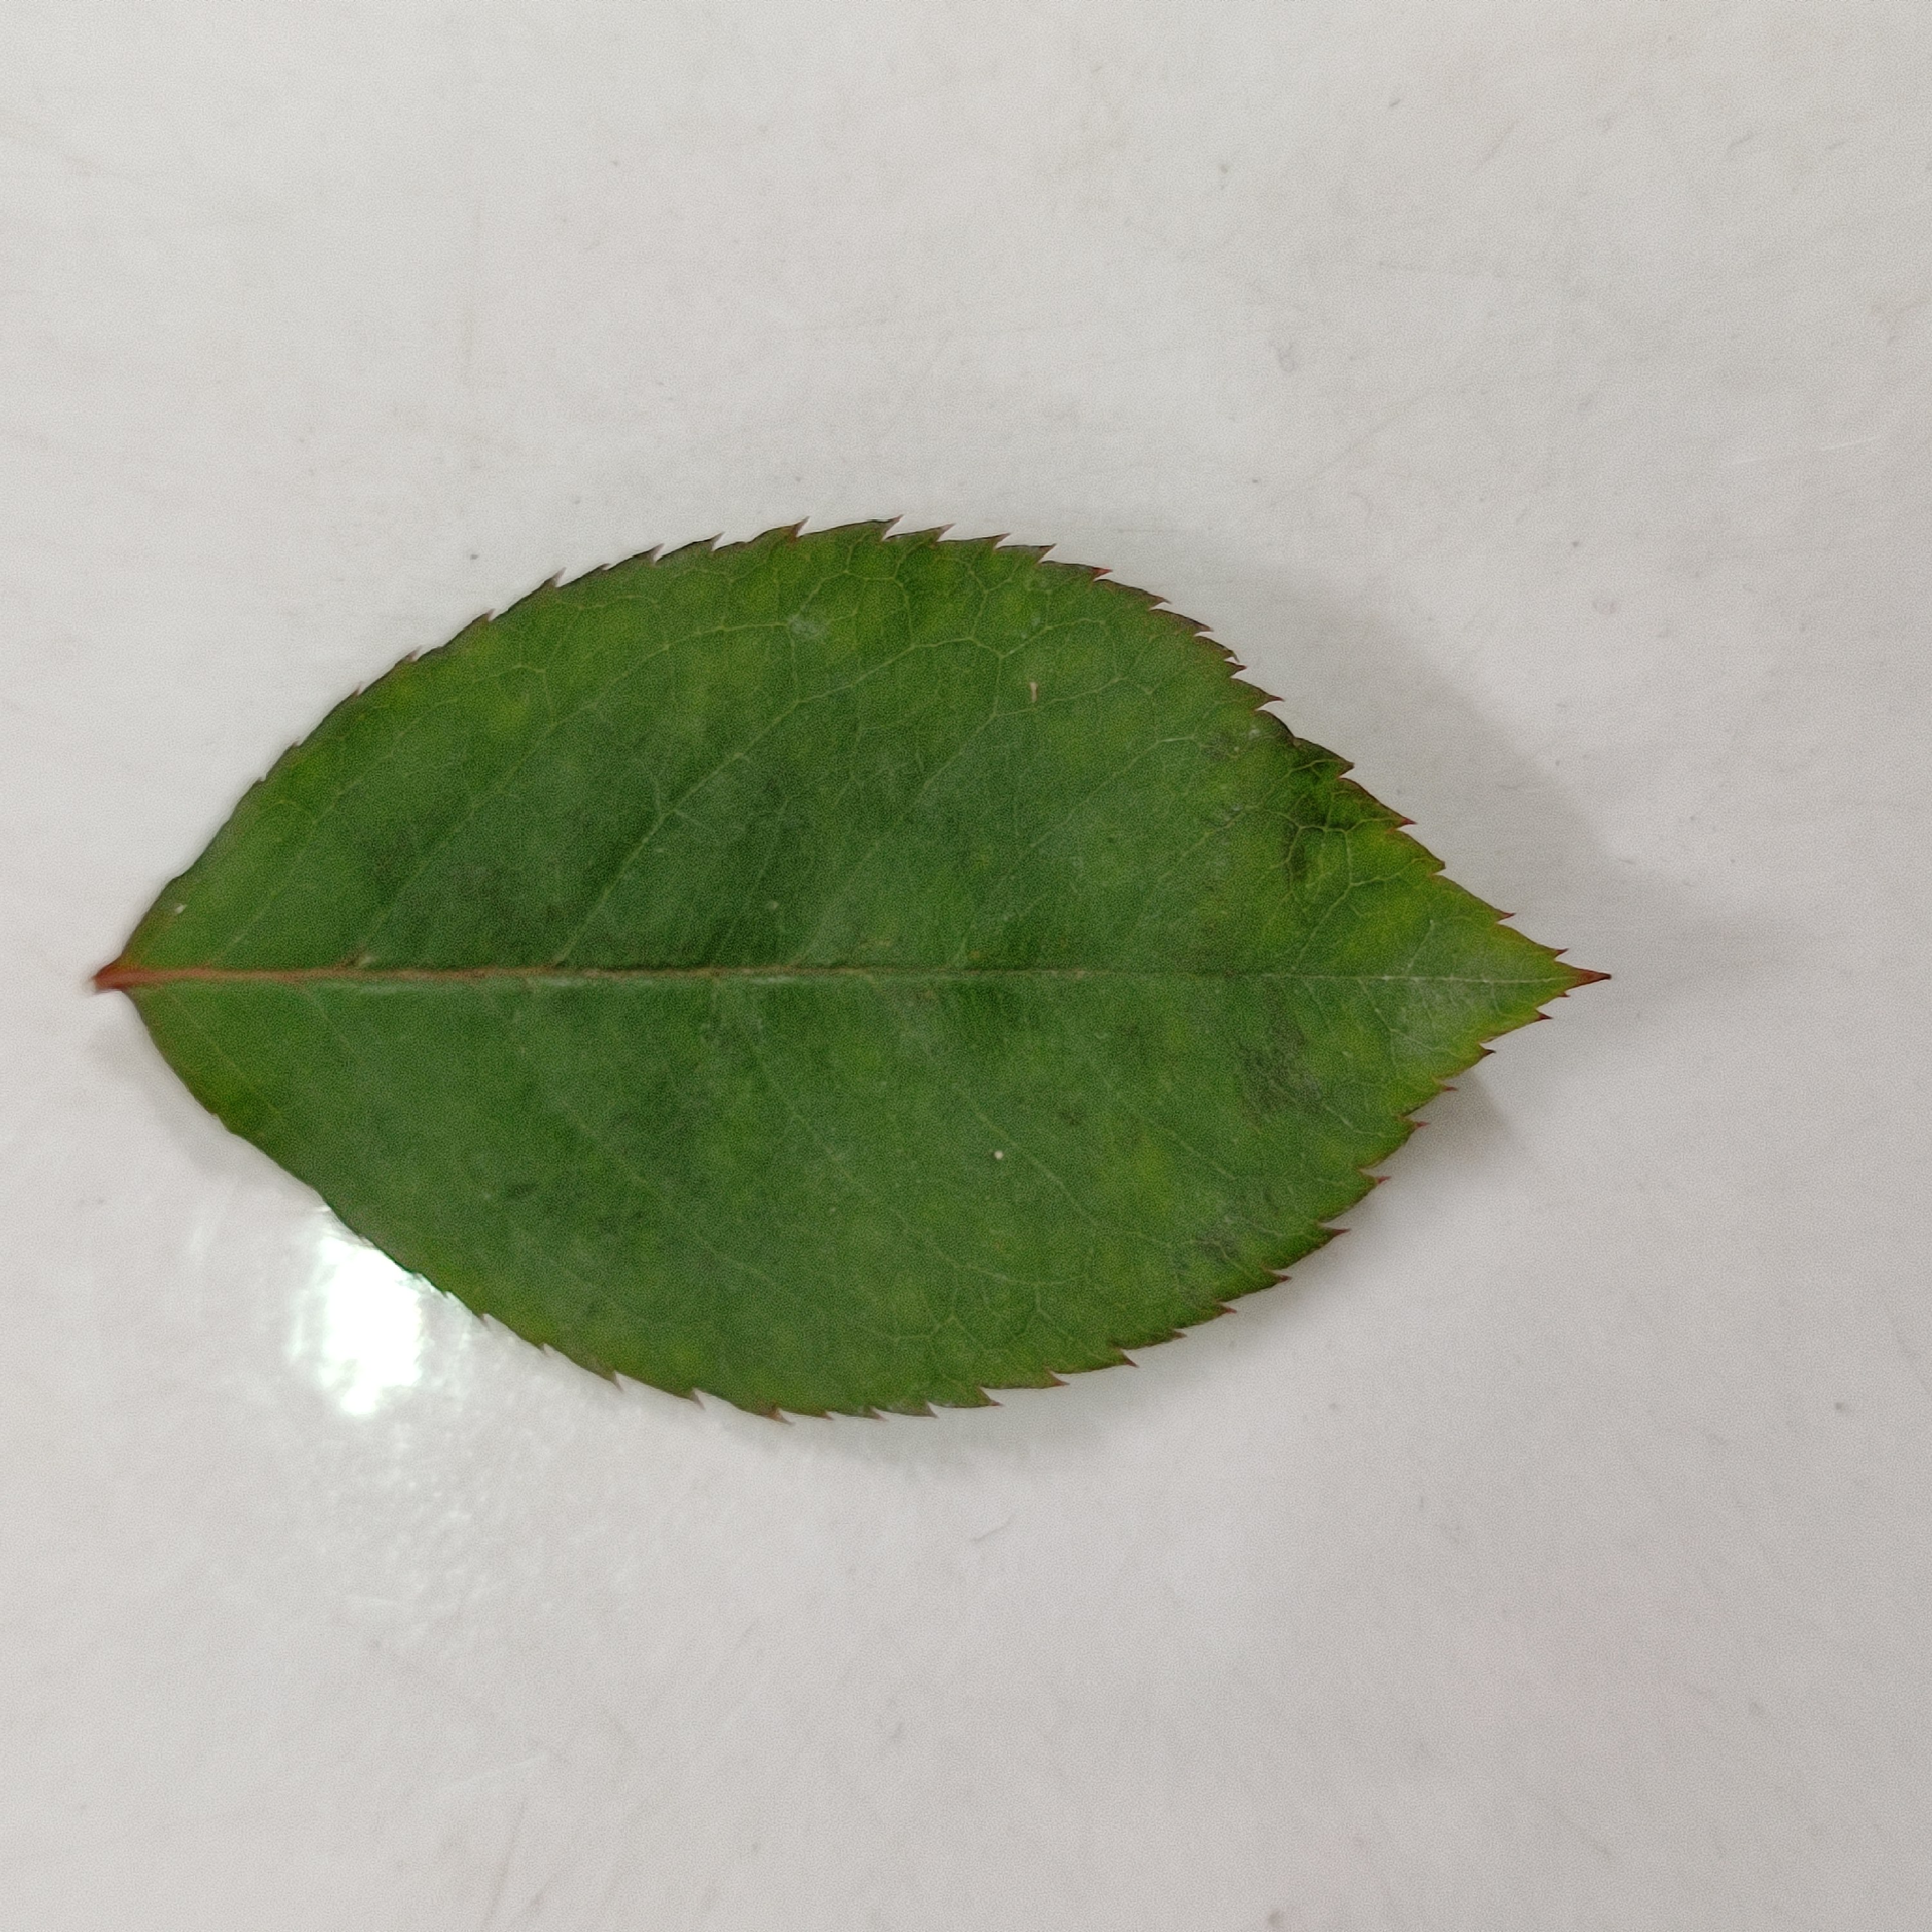
Label: Healthy Leaf